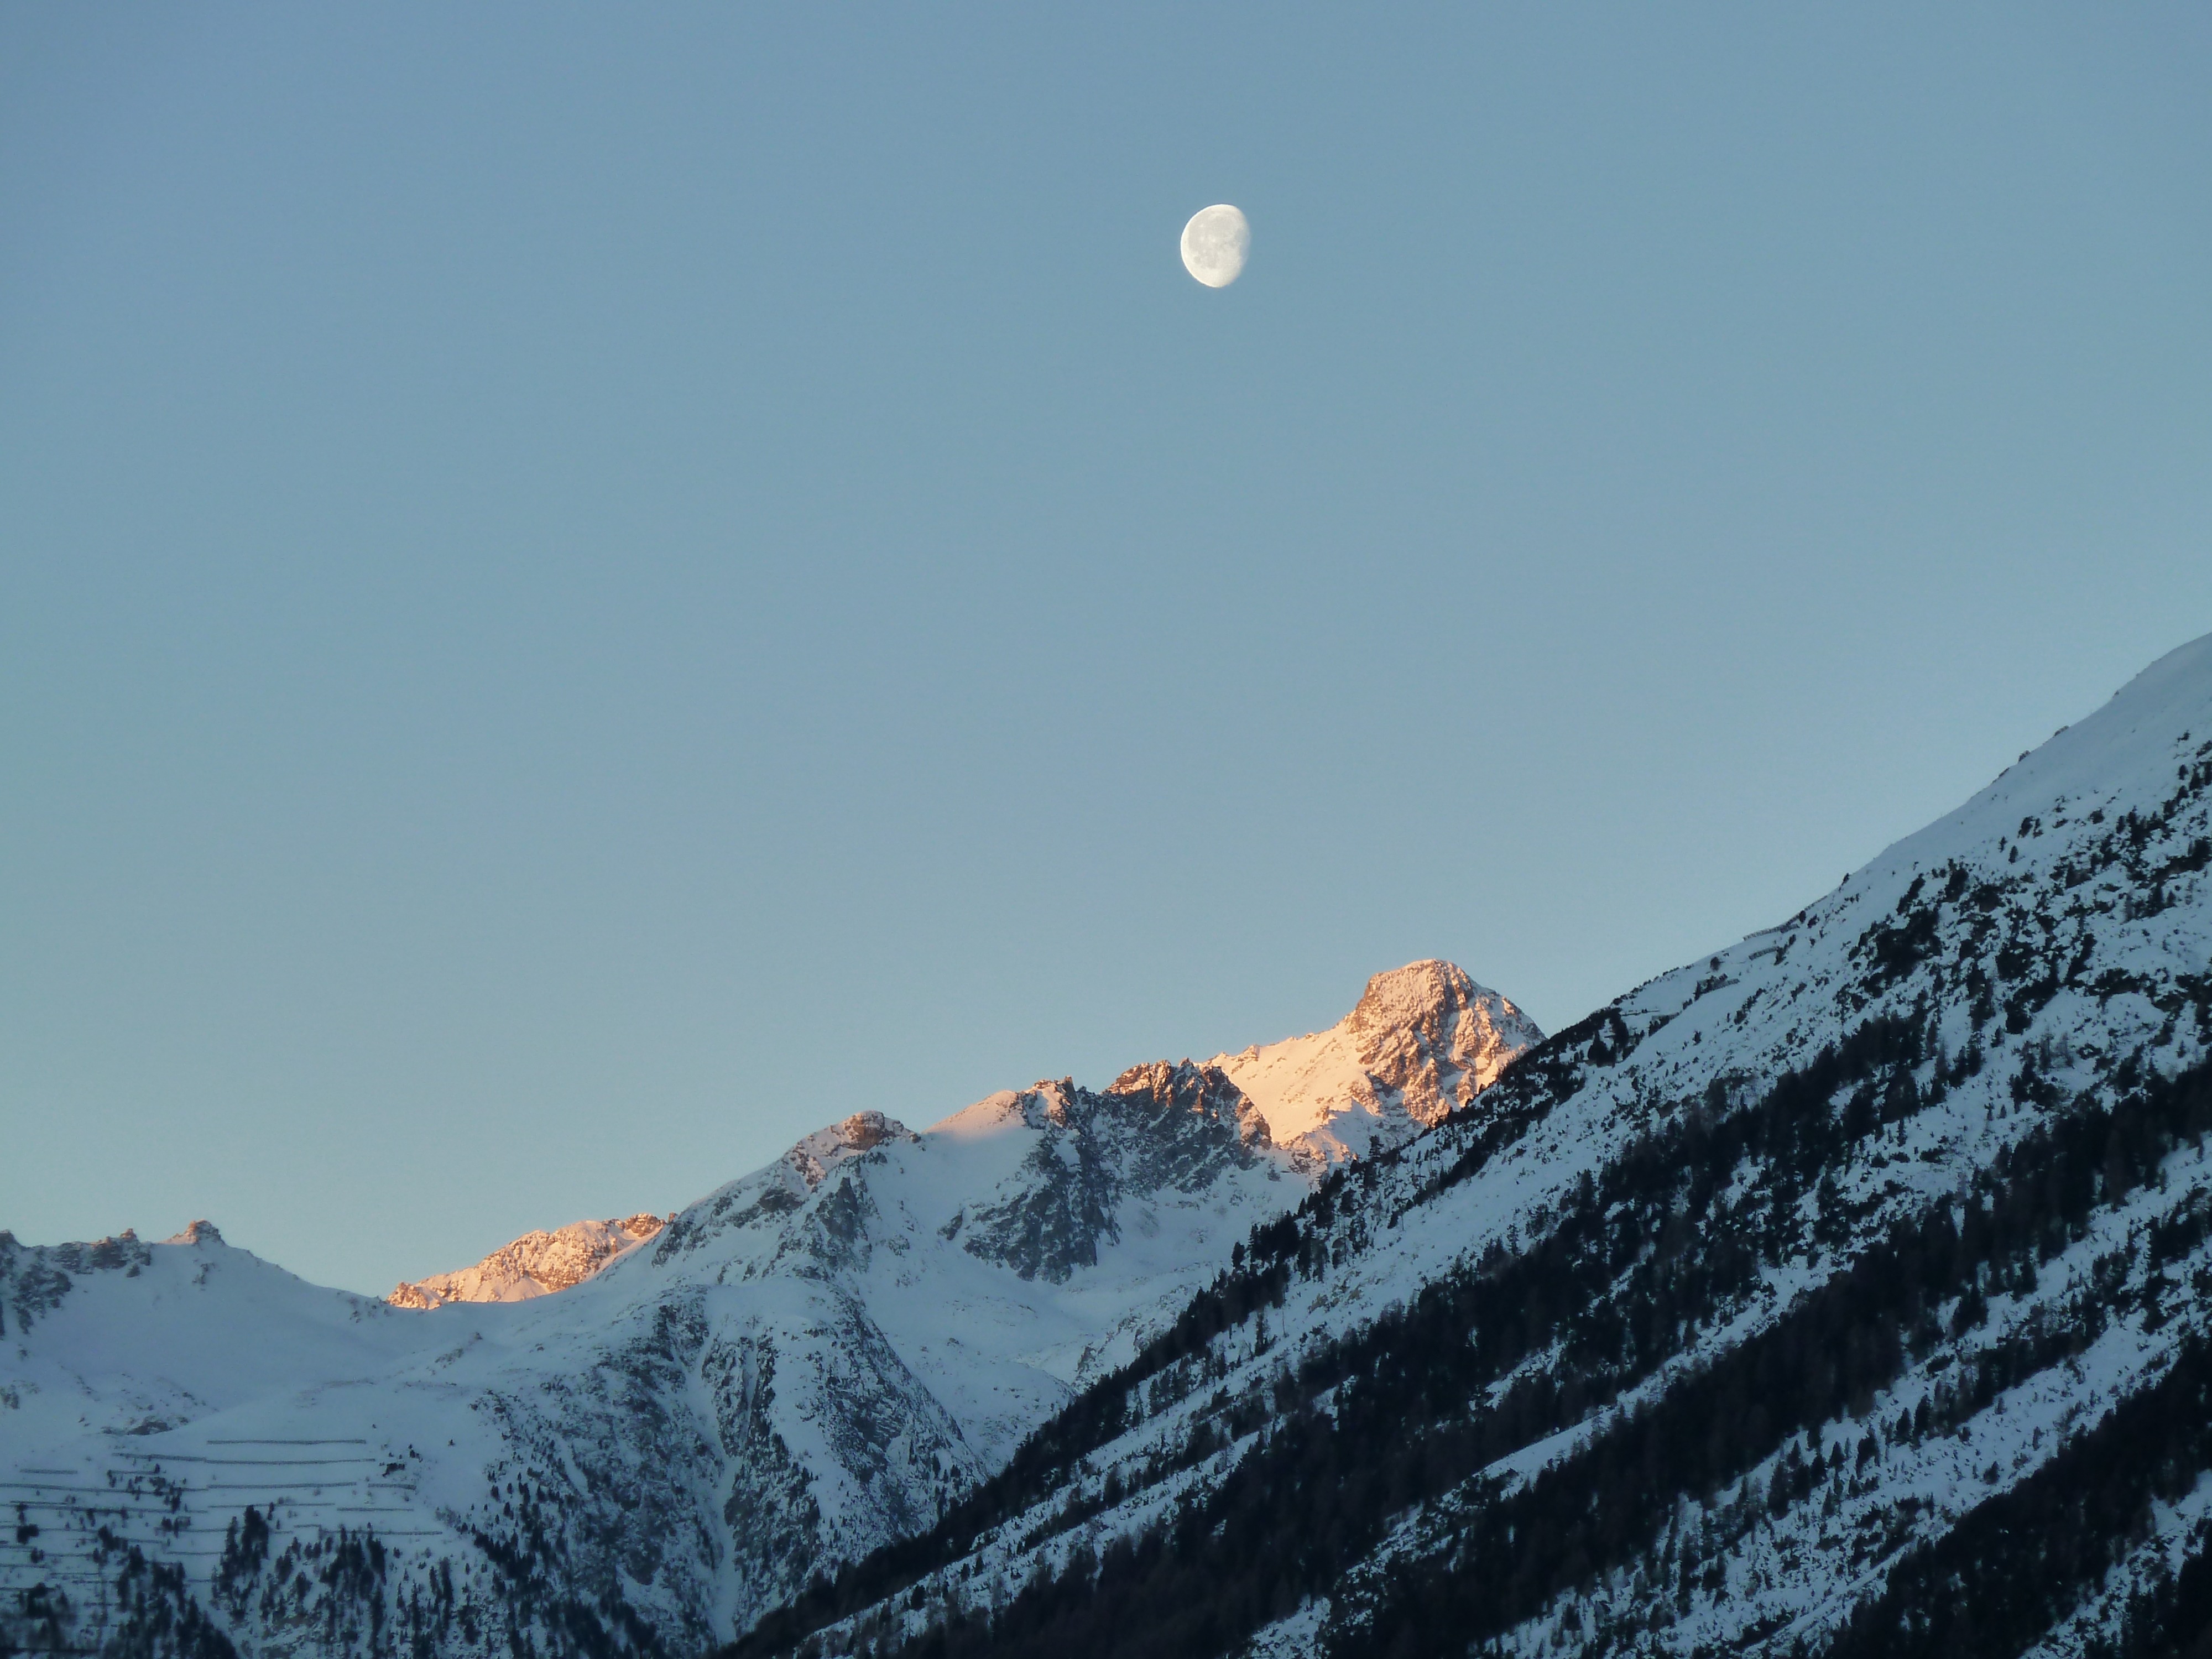
mountain, snow, winter, sky, mountain range, weather, season, summit, alps, switzerland, landform, graub nden, atmosphere of earth, mountainous landforms, la punt